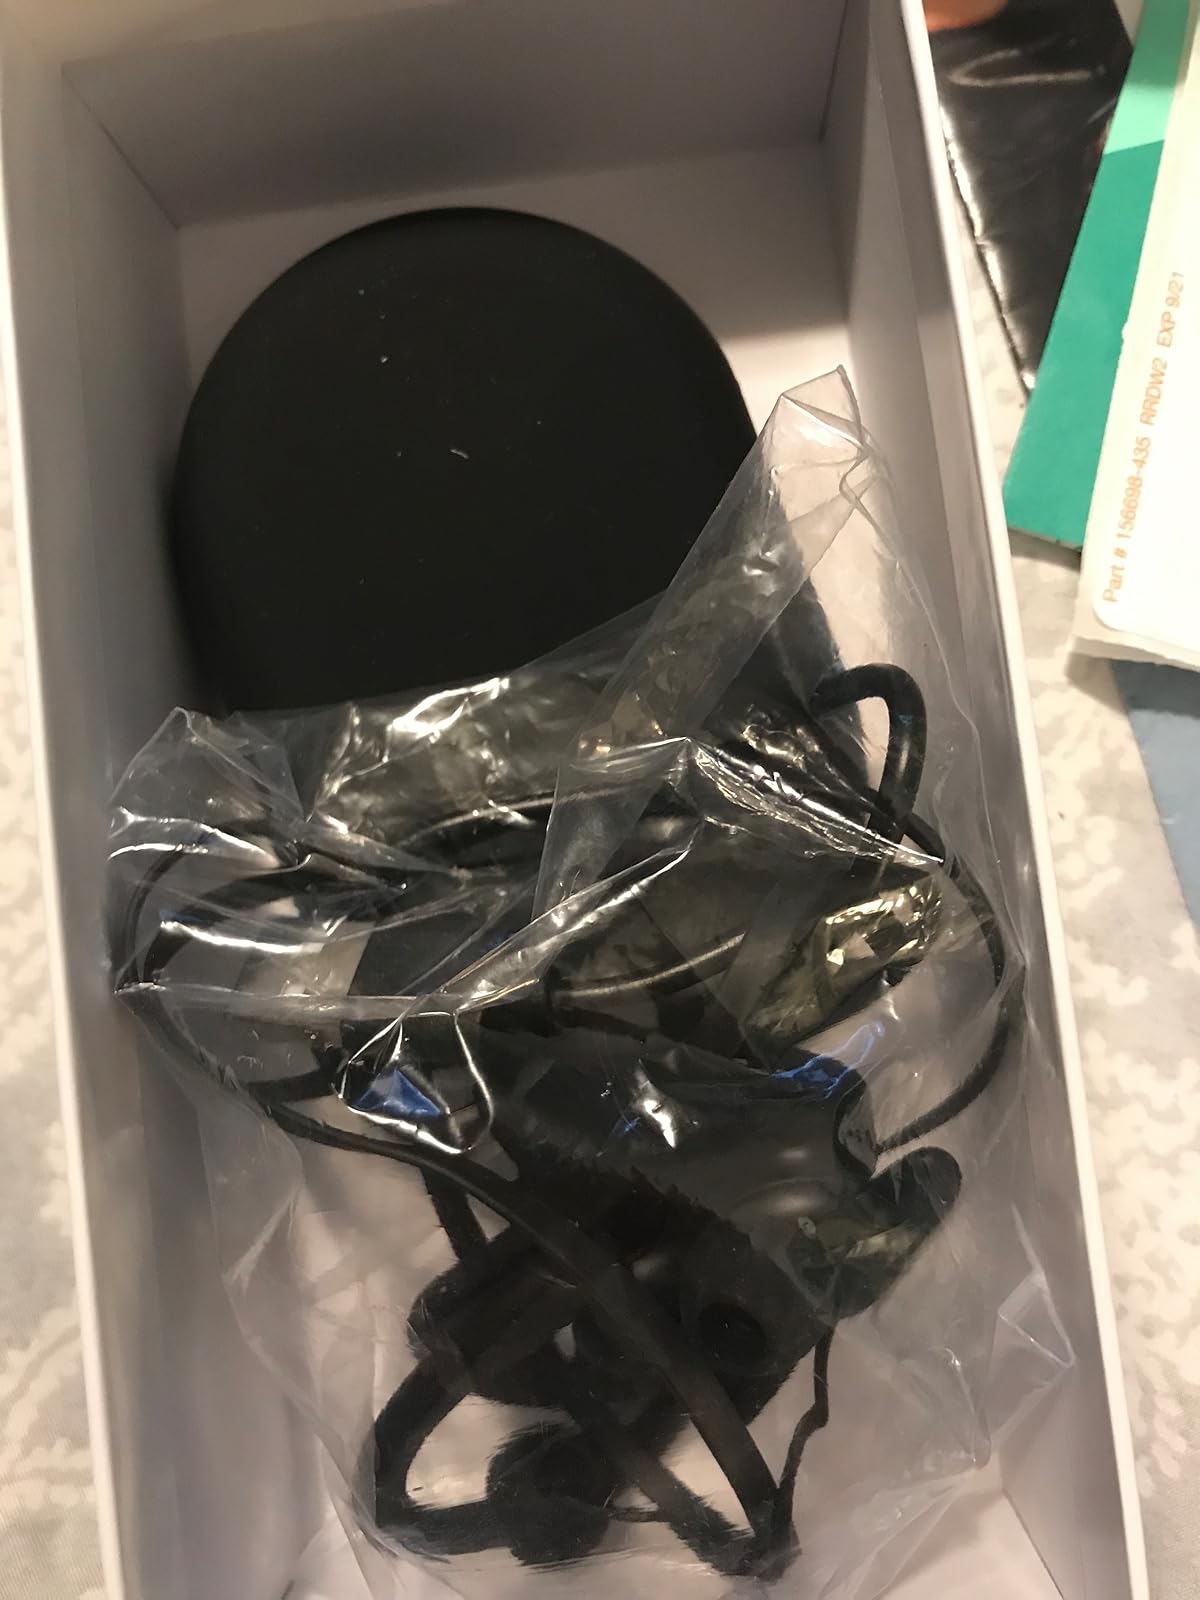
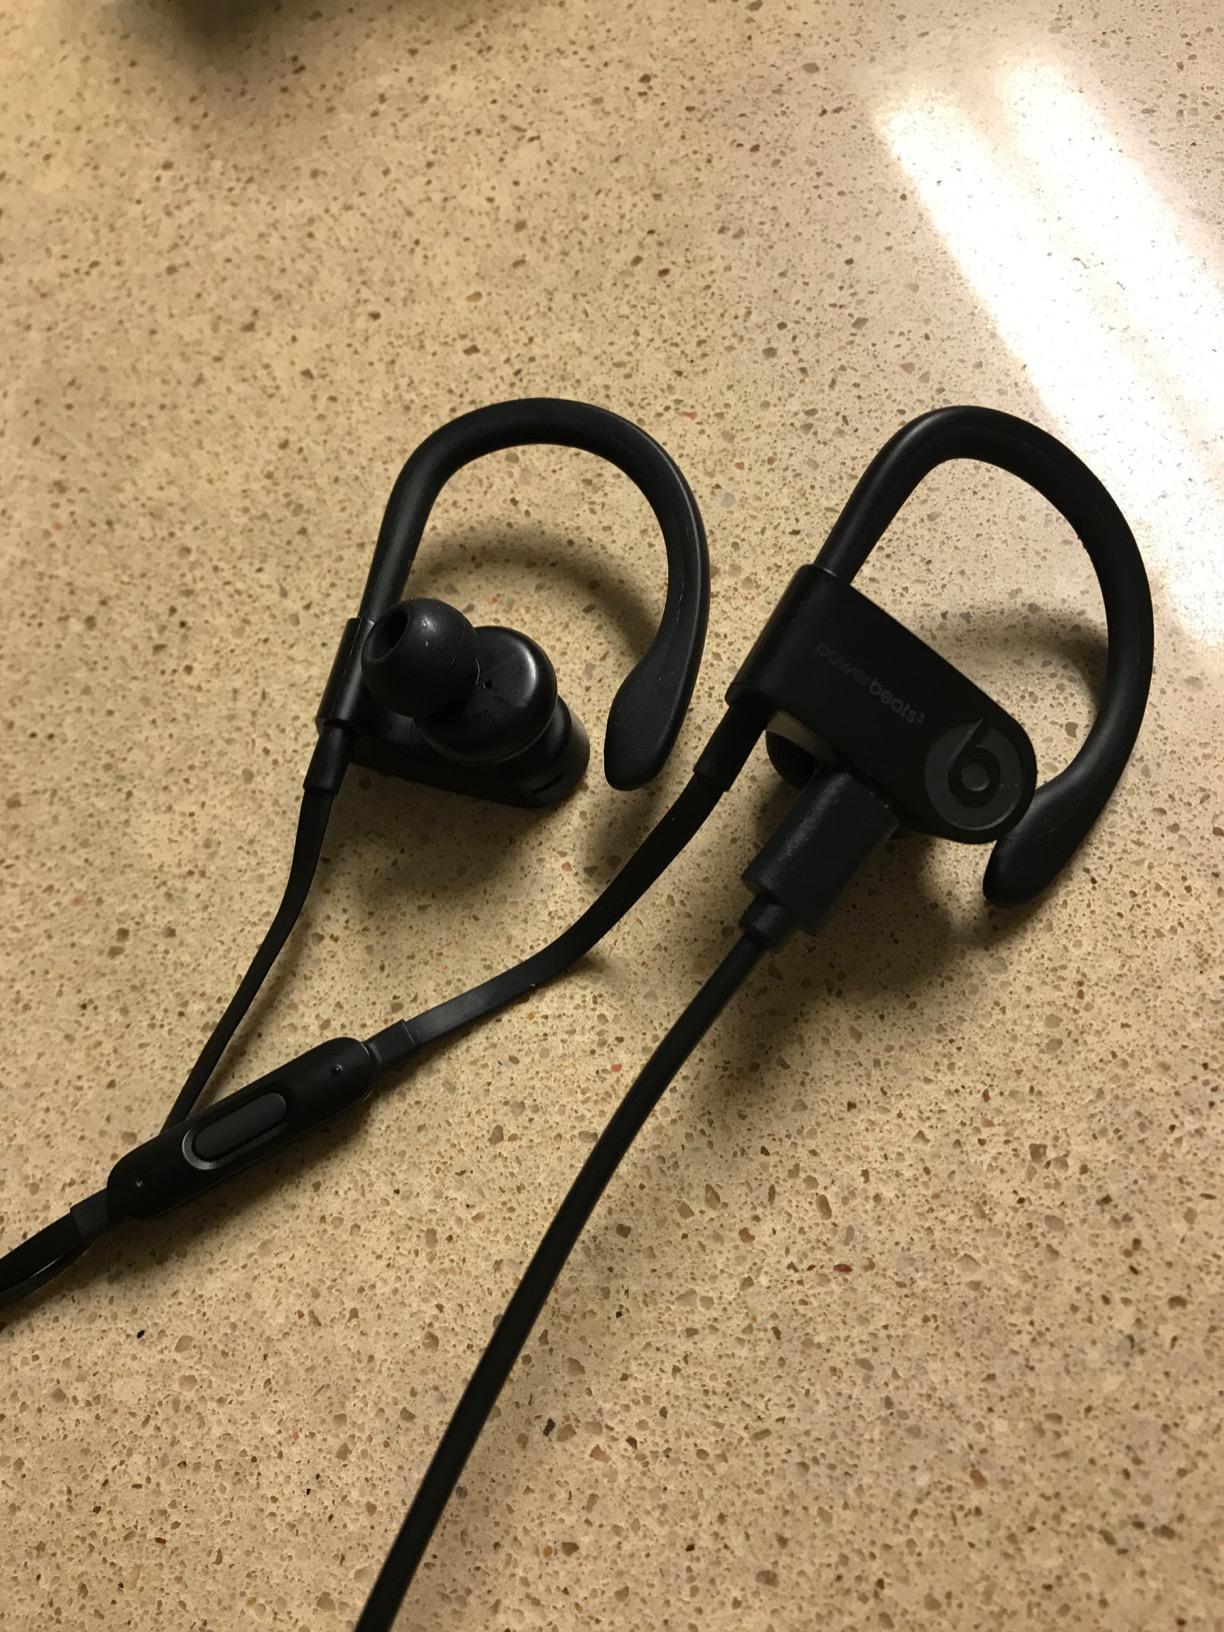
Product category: headphones
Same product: yes